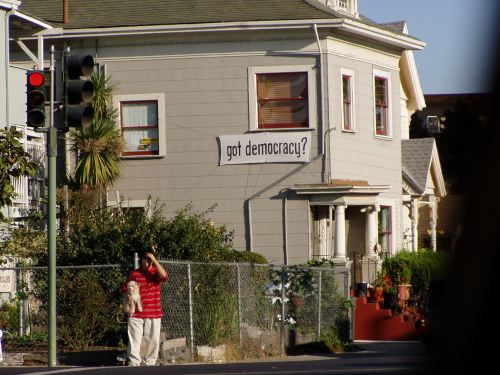
user: Given an image and a question. Answer the question in a short answer. Question: What kind of fence surrounds the yard? Short Answer:
assistant: chain link